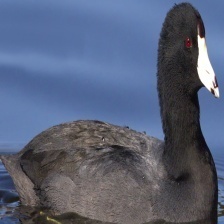
Species: AMERICAN COOT
Scientific name: FULICA AMERICANA